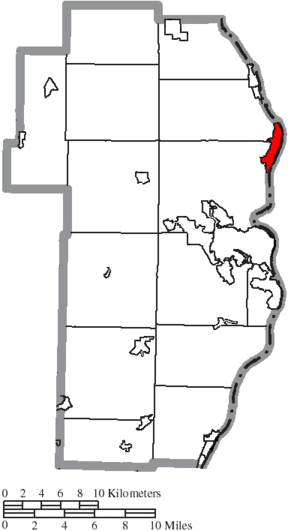
Toronto est une ville située dans le comté de Jefferson, dans l’État de l’Ohio, aux États-Unis. Sa population s'élevait à 5 091 habitants lors du recensement de 2010, ce qui en fait la seconde ville la plus peuplée du comté.